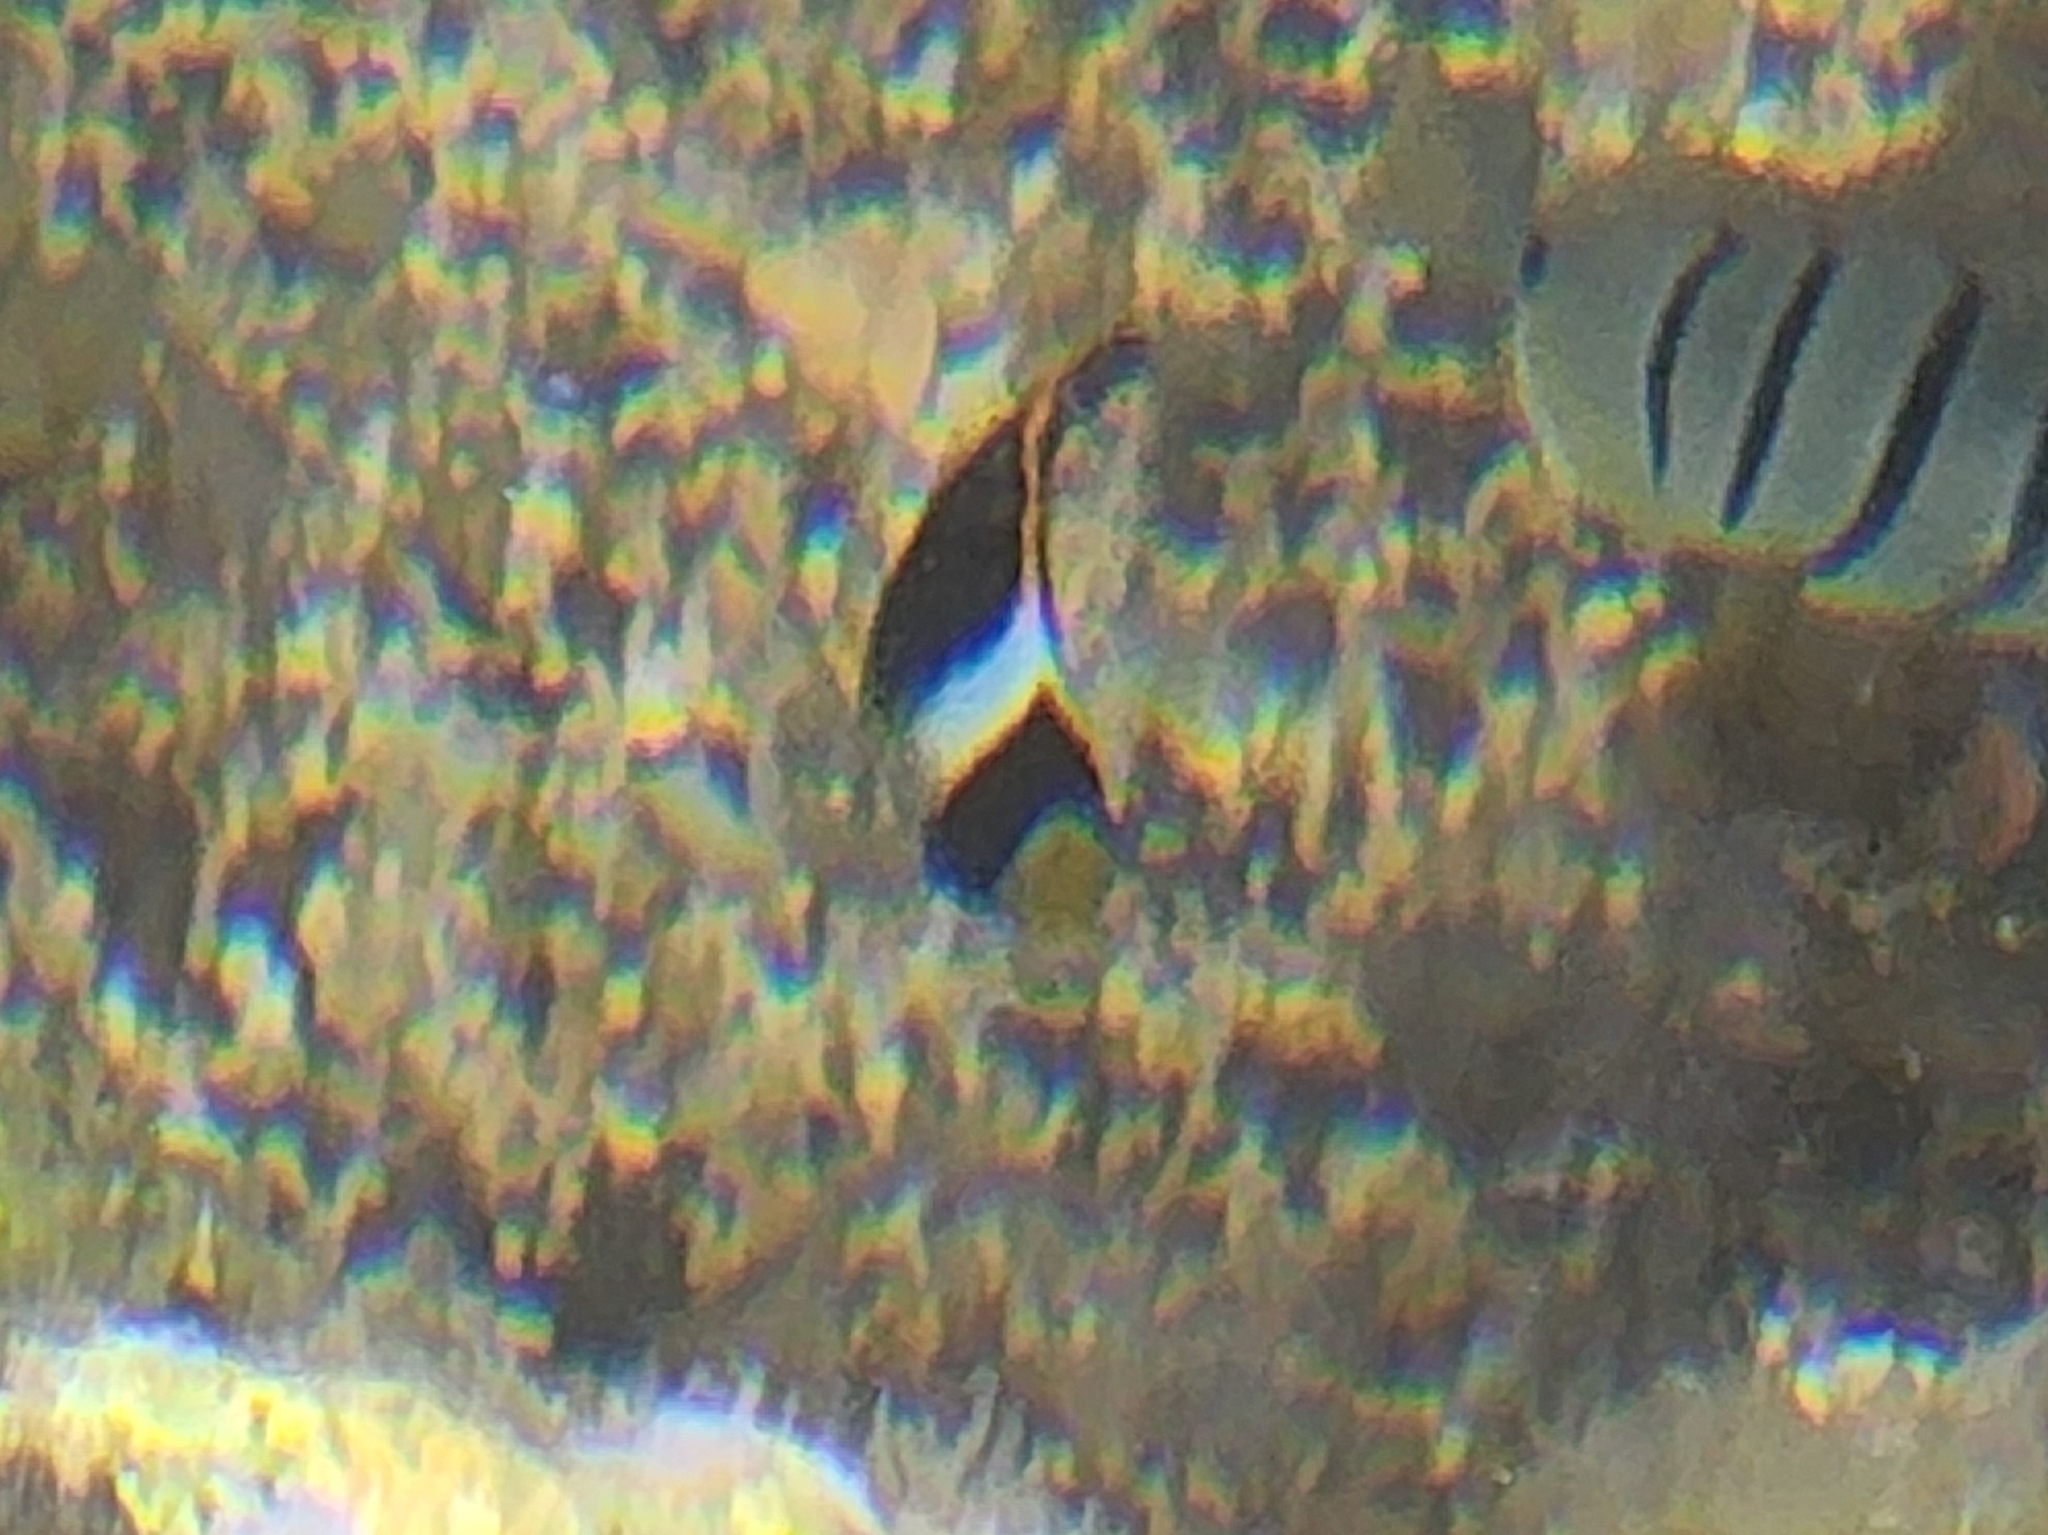
Chaetodon lunula (Raccoon Butterflyfish)